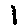
Label: 1